Carlo Maciachini

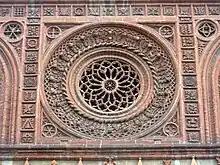
Geometric symbols on the facade of Santa Maria in Strada (Monza)

Especially in the restoration of old buildings, Maciachini developed a personal and appreciated style, which was both scientific and eclectic. He would first try to identify the original structure of the buildings he was restoring through a study of any available documentation, to recreate them as faithfully as possible; but then, when precise documentation wasn't available, he would integrate the design, creatively borrowing features from other buildings of the same historical period and architectural style.